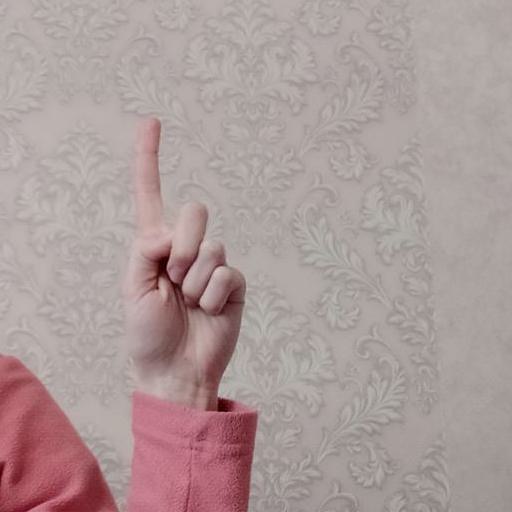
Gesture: one